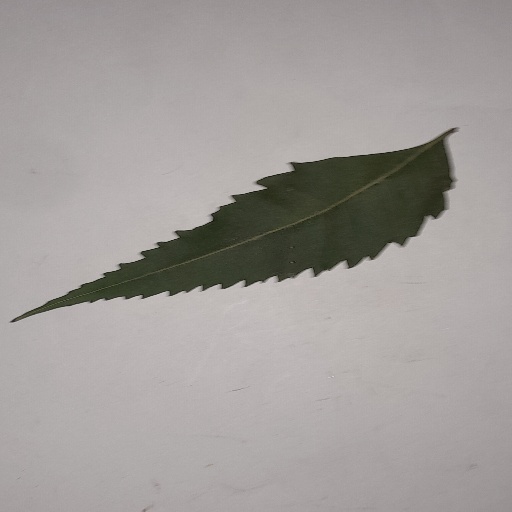
Species: Neem
Leaf condition: Healthy Leaf